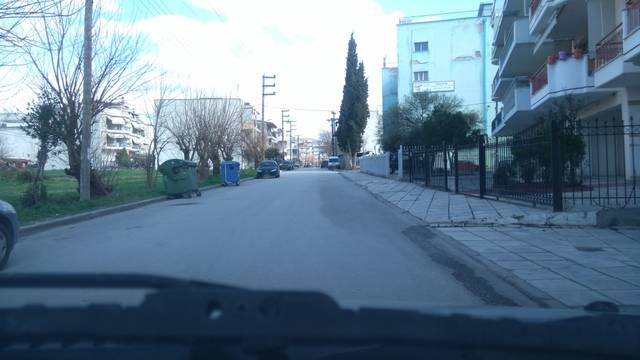
Region: Greece
Coordinates: 40.661, 22.925